Bel canto

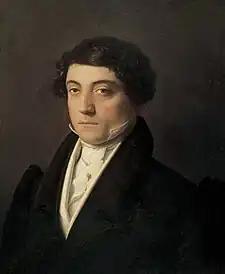
"Bel canto"–era composer Gioachino Rossini

As generally understood today, the term "bel canto" refers to the Italian-originated vocal style that prevailed throughout most of Europe during the 18th and early 19th centuries. Late 19th- and 20th-century sources "would lead us to believe that "bel canto" was restricted to beauty and evenness of tone, legato phrasing, and skill in executing highly florid passages, but contemporary documents [those of the late 18th and early 19th centuries] describe a multifaceted manner of performance far beyond these confines". The main features of the "bel canto" style were: